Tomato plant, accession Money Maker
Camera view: bottom (45 deg); turntable rotation: 270 degrees
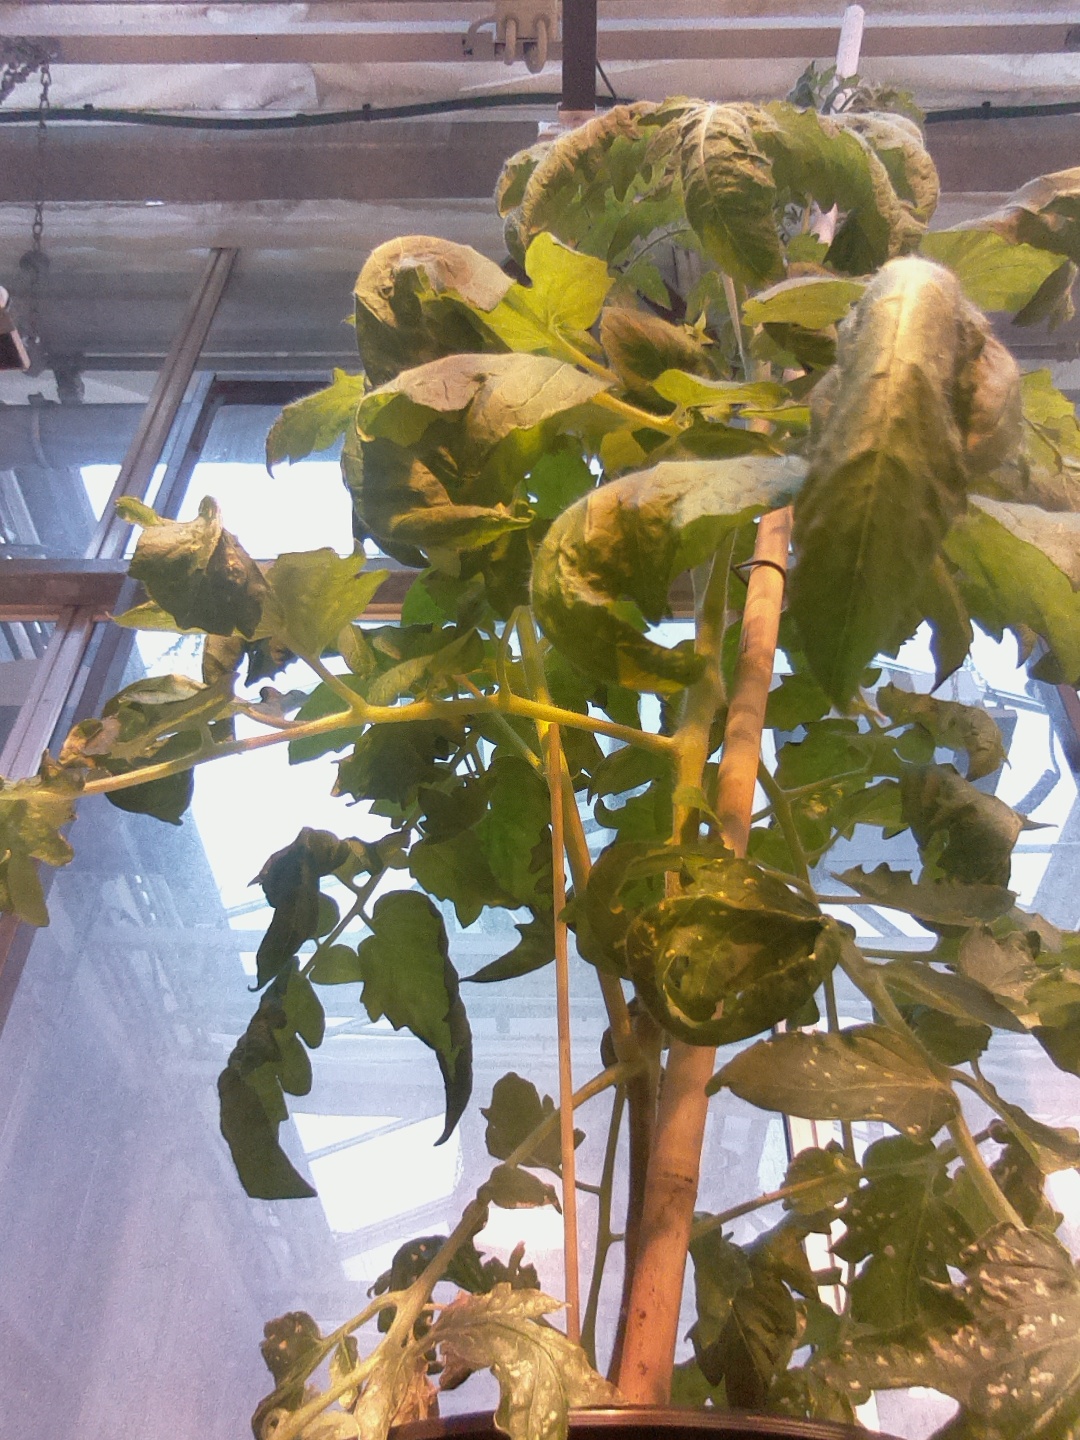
BBCH growth stage 64: 40%-50% of flowers open